Champions (2023 film)

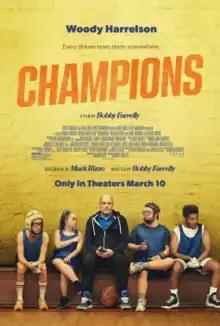
Theatrical release poster

Champions is a 2023 American sports comedy drama film directed by Bobby Farrelly in his solo directorial debut, from a screenplay written by Mark Rizzo. It is an English-language remake of the 2018 Spanish film of the same name. The film stars Woody Harrelson as a temperamental minor-league basketball coach who, after an arrest, must coach a team of players with disabilities as community service. Kaitlin Olson, Ernie Hudson, and Cheech Marin also star.